Judicial system of Japan

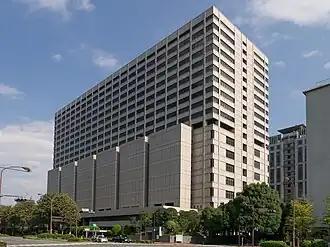
Tokyo High Court

In the judicial system of Japan, the Constitution of Japan guarantees that "all judges shall be independent in the exercise of their conscience and shall be bound only by this constitution and the Laws" (Article 76). They cannot be removed from the bench "unless judicially declared mentally or physically incompetent to perform official duties", and they cannot be disciplined by executive agencies (Article 78). Supreme Court judges, however, may be removed by a majority of voters in a referendum that occurs at the first general election following the judge's appointment and every ten years thereafter. The judiciary was far more constrained under the Meiji Constitution than it is under the present Constitution and had no authority over administrative or constitutional law cases. Moreover, the Ministry of Justice had complete and direct control over the courts' administrative affairs. Nonetheless, Professor John Haley argues that the courts maintained complete independence in the adjudication of particular cases. "Judicial independence from the political branches was emphatically established as a fundamental principle of governance in Article 57 of the Meiji Constitution. Of all branches of government only the courts exercised authority ." Haley argues that this was and remains a matter of great pride for Japanese judges and notes that "placed prominently in all courtrooms was the inscription 'in the name of the Emperor' as a meaningful reminder to imperial officials and subjects alike that the Emperor's judges were not subject to political control or direction."